Avi Shlaim

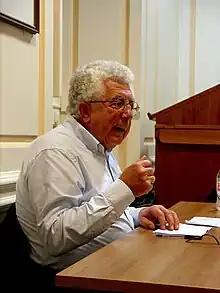
Shlaim in 2015

Avi Shlaim (born 31 October 1945) is an Israeli and British historian of Iraqi Jewish descent. He is one of Israel's "New Historians", a group of Israeli scholars who put forward critical interpretations of the history of Zionism and Israel.